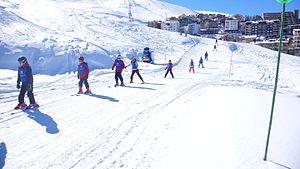
Le lycée Antoine-de-Saint-Exupéry est un établissement d’enseignement privé franco-chilien conventionné AEFE se trouvant à Santiago, municipalidad de Vitacura, et disposant d'un second site à Chamisero, sur la commune de Colina.